Gaylord Wilshire

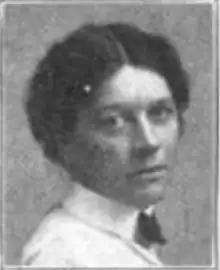
Wilshire's wife Mary 1909

Henry Gaylord Wilshire (June 7, 1861 – September 7, 1927), known to his contemporaries by his middle name of "Gaylord", was an American land developer, publisher, and outspoken socialist. He is the namesake of Los Angeles' Wilshire Boulevard and an early resident of the city of Fullerton in Orange County.